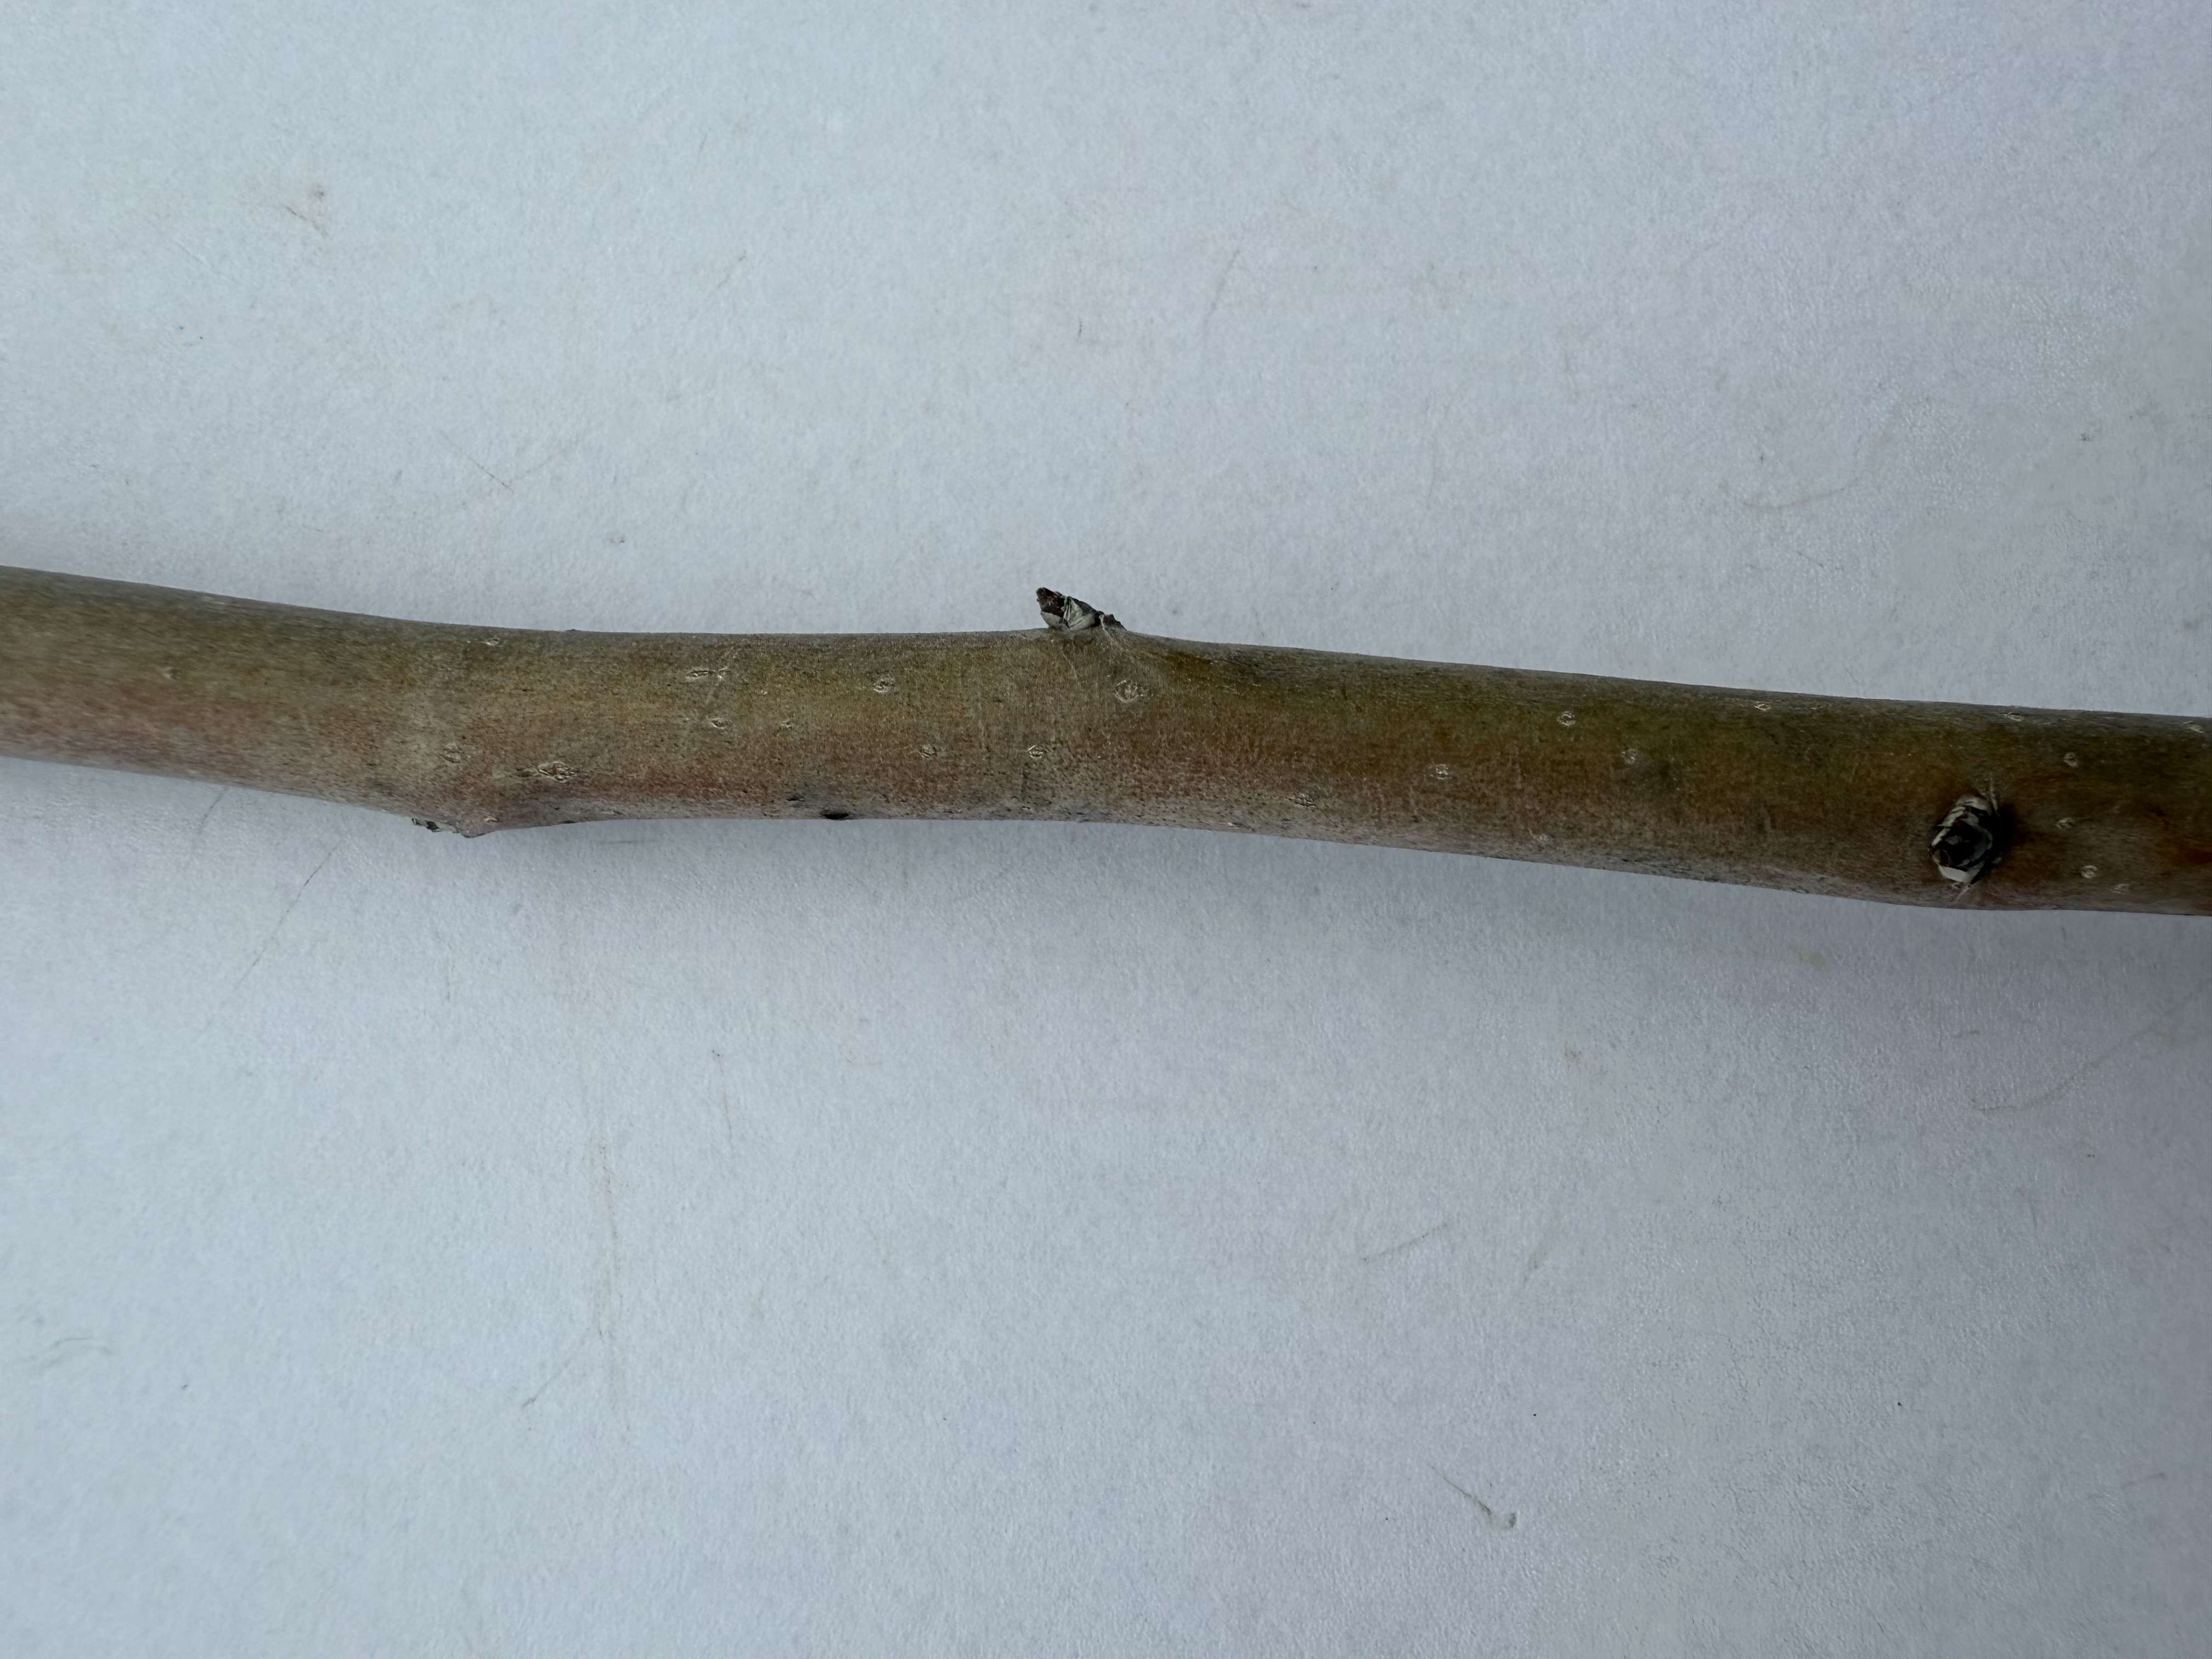
Variety: Deveci Pear